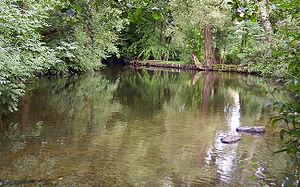
L'Ilmenau est une rivière allemande d'une longueur de 107 km qui coule dans le land de Basse-Saxe. Elle est un affluent direct de l'Elbe.